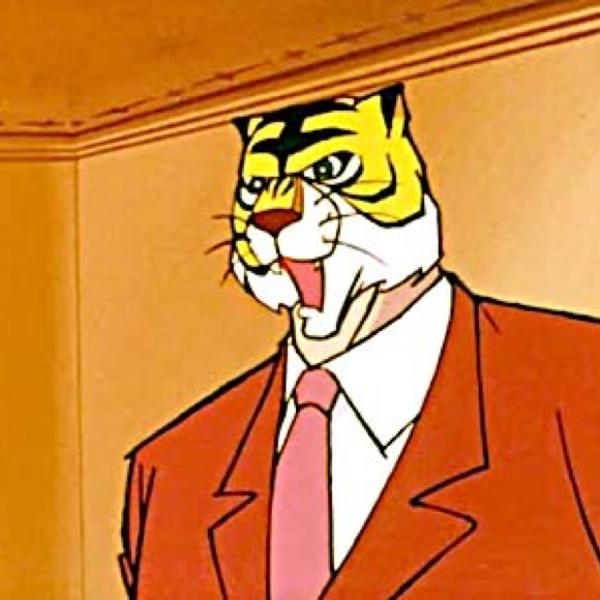
回答: こんにちは、私は球団のスカウトマンです。訳あって球団名はあかせませんが貴方に大変興味をもってます。